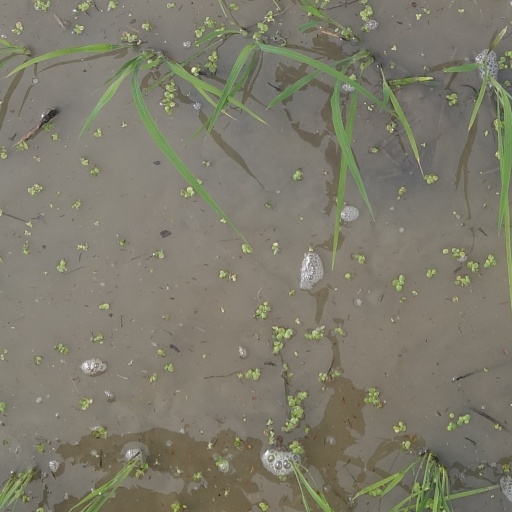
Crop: rice